John Storey (politician)

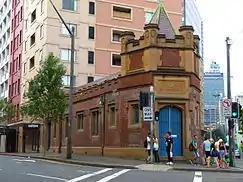
John Storey Memorial Clinic, Chippendale

John Storey (15 May 1869 – 5 October 1921) was an Australian politician who was Premier of New South Wales from 12 April 1920 until his sudden death in Sydney. His leadership enabled the New South Wales Labor Party to recover after the split over conscription and to allow it to continue to be a left-wing pragmatist rather than a socialist party.